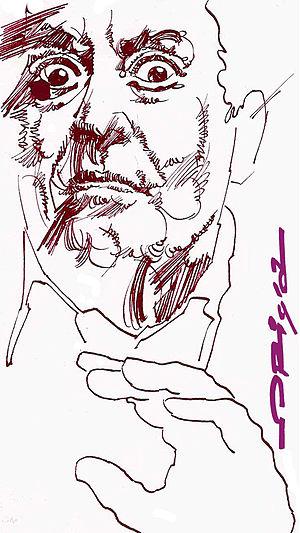
Carmelo Bene, né le 1ᵉʳ septembre 1937 à Campi Salentina et mort à Rome le 16 mars 2002), est un acteur, écrivain, réalisateur et metteur en scène italien.